Neckwear

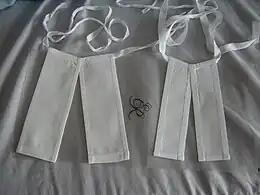
Two pairs of starched bands, as made by Shepherd & Woodward and Ede & Ravenscroft

A tippet is a piece of clothing worn over the shoulders in the shape of a scarf or cape. Tippets evolved in the fourteenth century from long sleeves and typically had one end hanging down to the knees. A tippet (or tappit) could also be the long, narrow, streamer-like strips of fabric - attached with an armband just above the elbow - that hung gracefully to the knee or even to the ground. In later fashion, a tippet is often any scarf-like wrap, usually made of fur, such as the sixteenth-century zibellino or the fur-lined capelets worn in the mid-18th century.